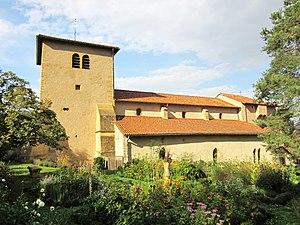
Norroy-le-Veneur est une commune française située dans le département de la Moselle, en région Grand Est.
L'église Saint-Pierre est une église catholique située à Norroy-le-Veneur, en France.
Cet article recense les monuments historiques de la Moselle, en France.